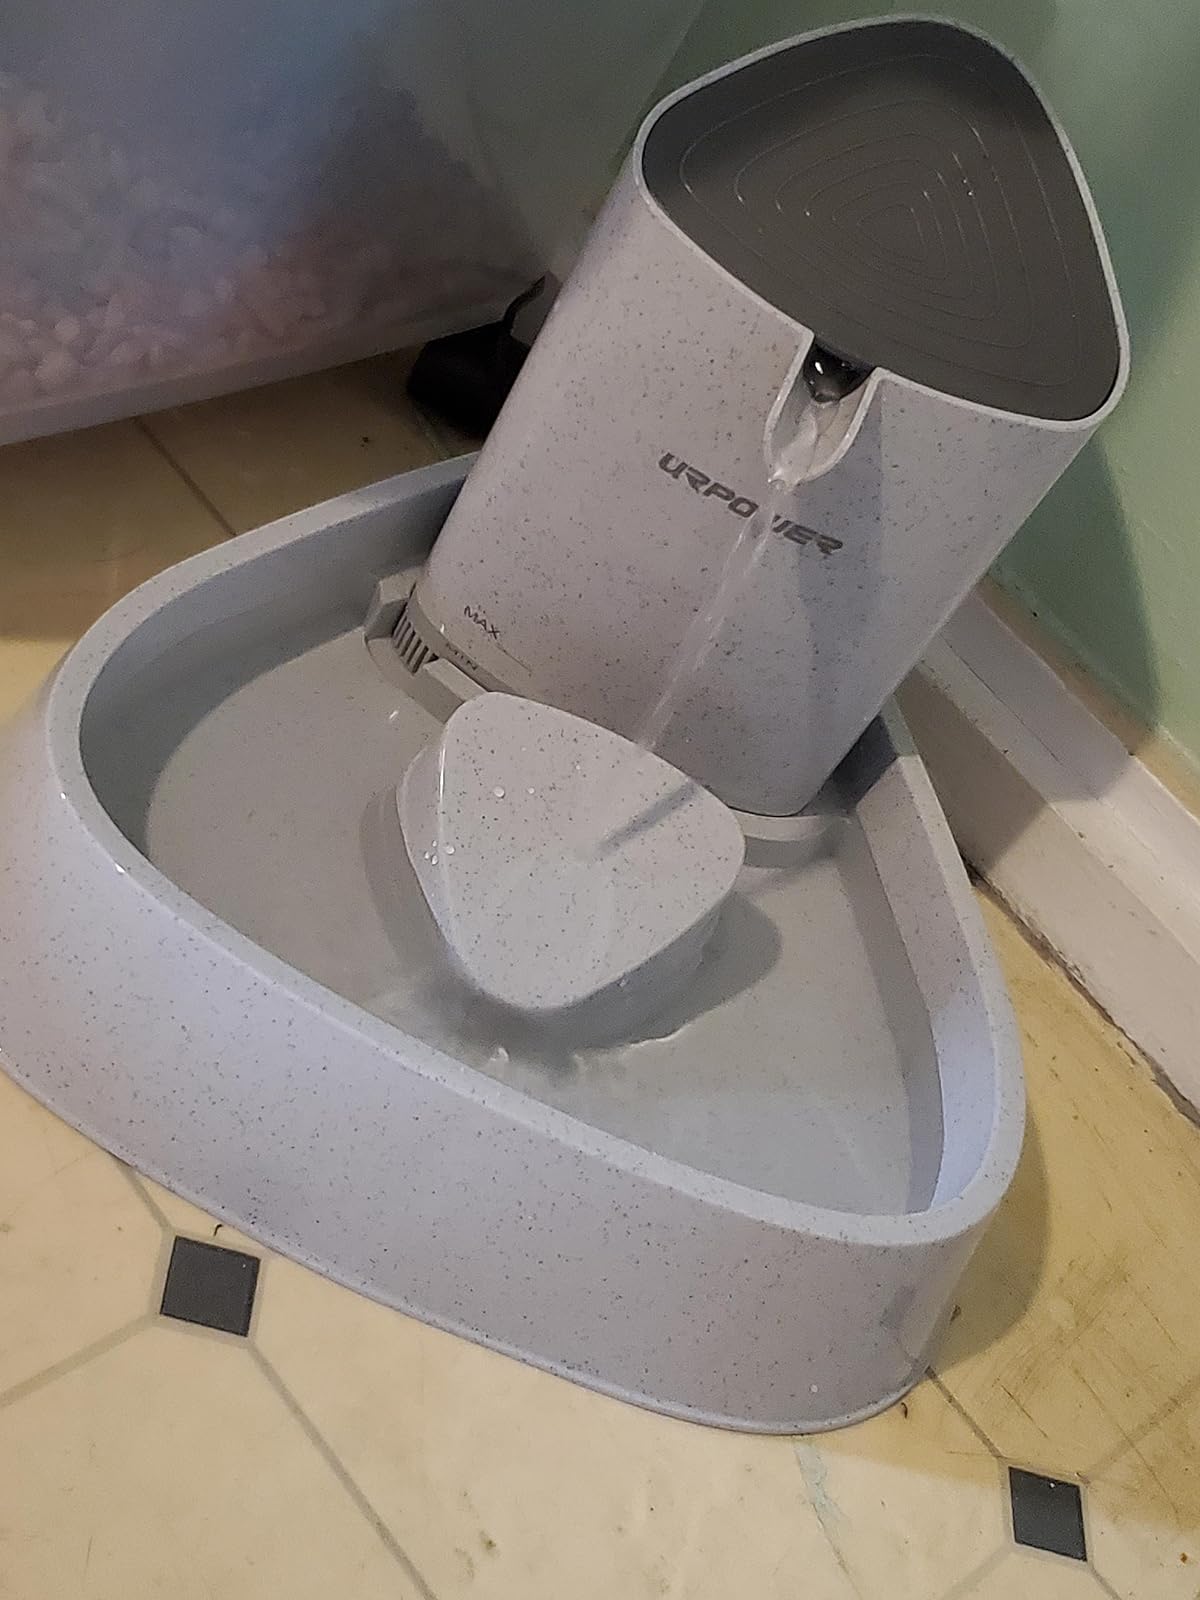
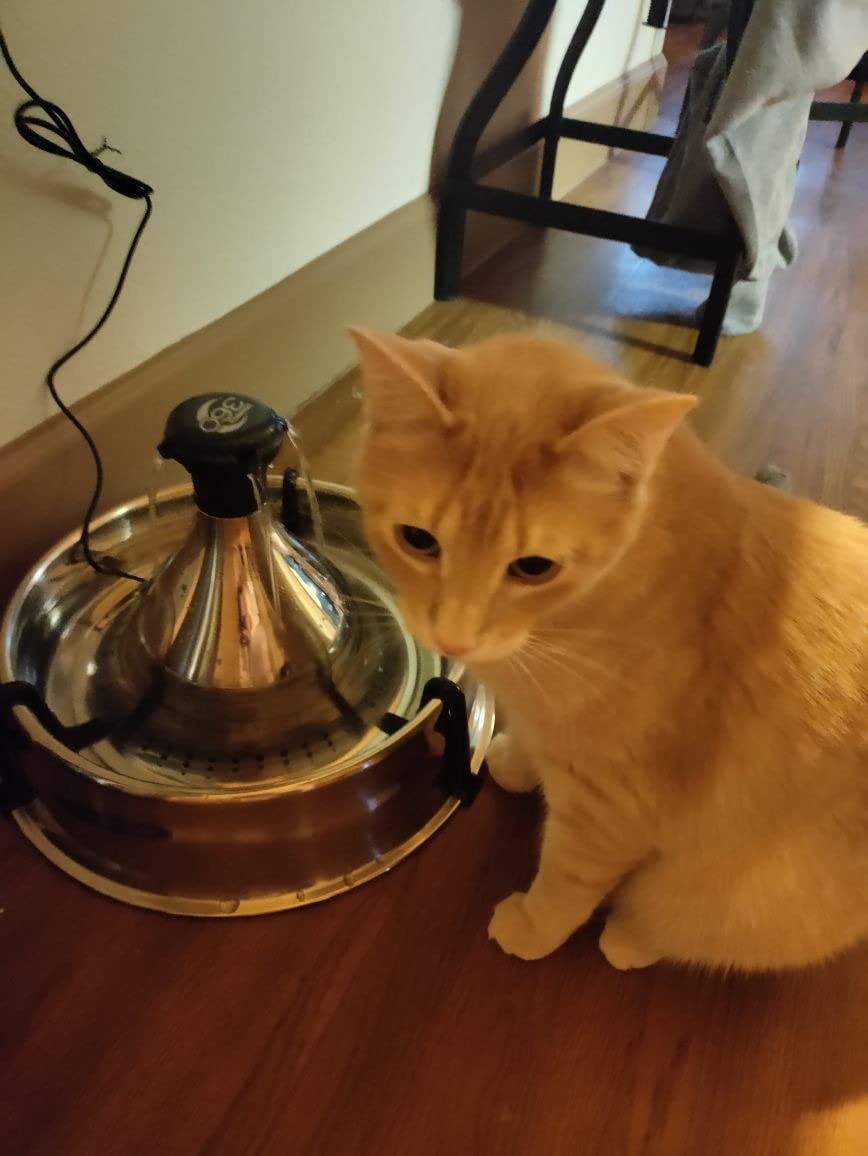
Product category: items_bowl
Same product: no